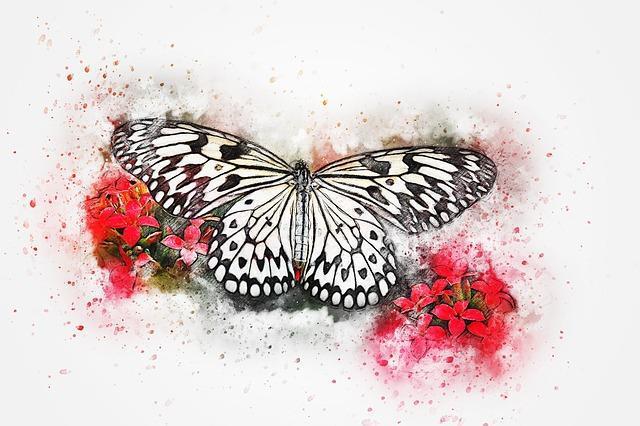
butterfly